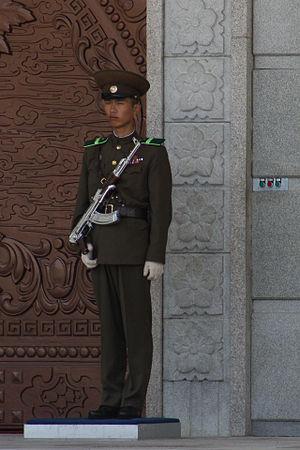
Le fusil d'assaut Type 68 est la version nord-coréenne de l'AKM soviétique. Il est souvent confondu avec le fusil type 68 chinois.